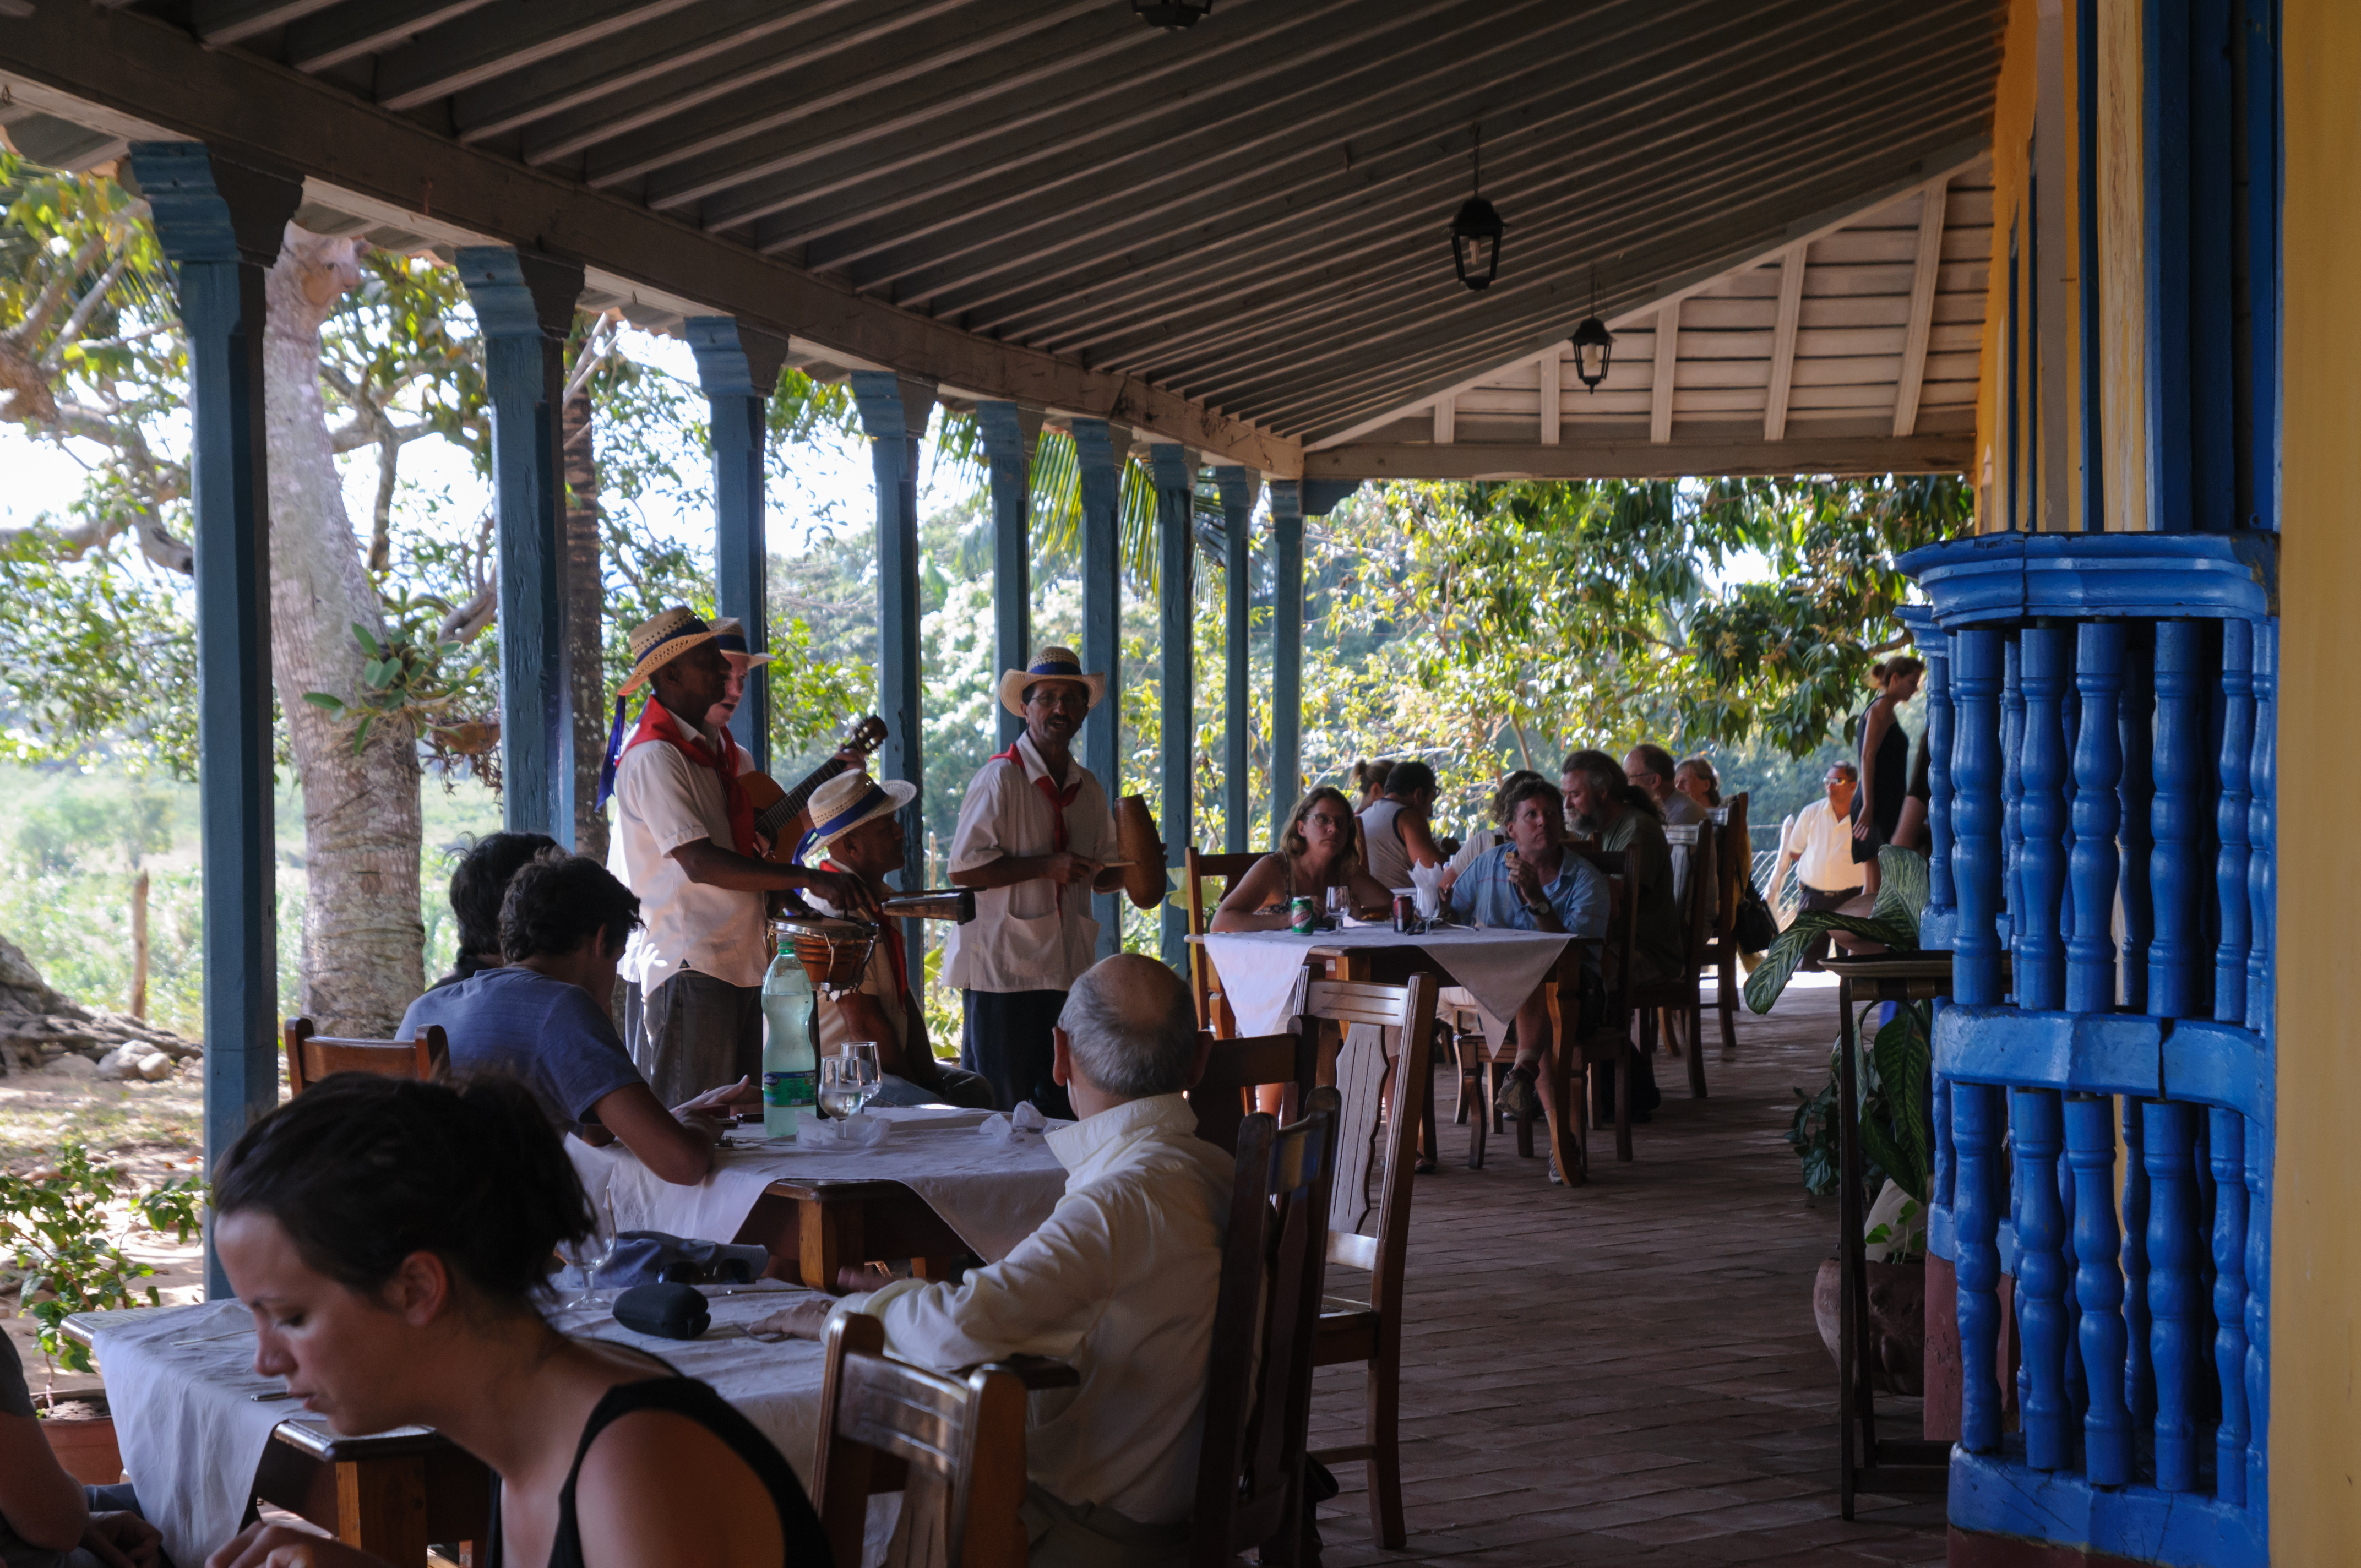
people, vacation, community, tourism, cuba, d300